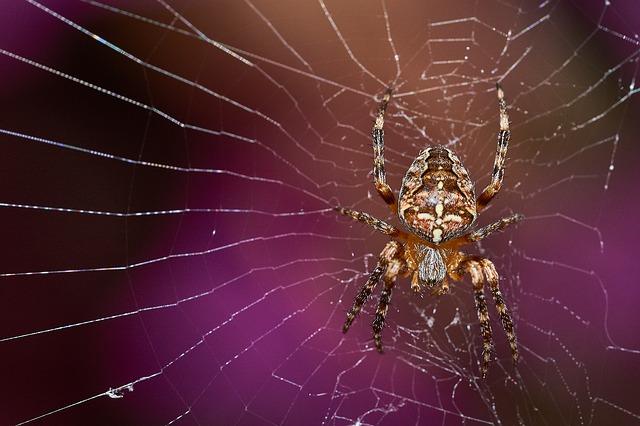
Label: spider